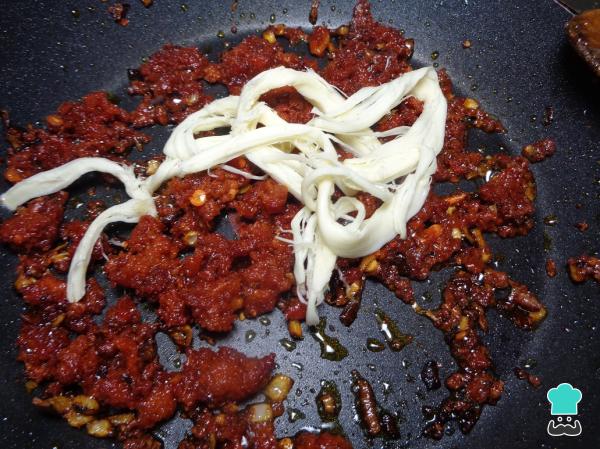
Una vez se observe completamente dorado retiramos del fuego, y añadimos el queso deshebrado sobre todo el chorizo, y con el calor que aún guarda este, el queso se derretirá gratinando el chorizo.